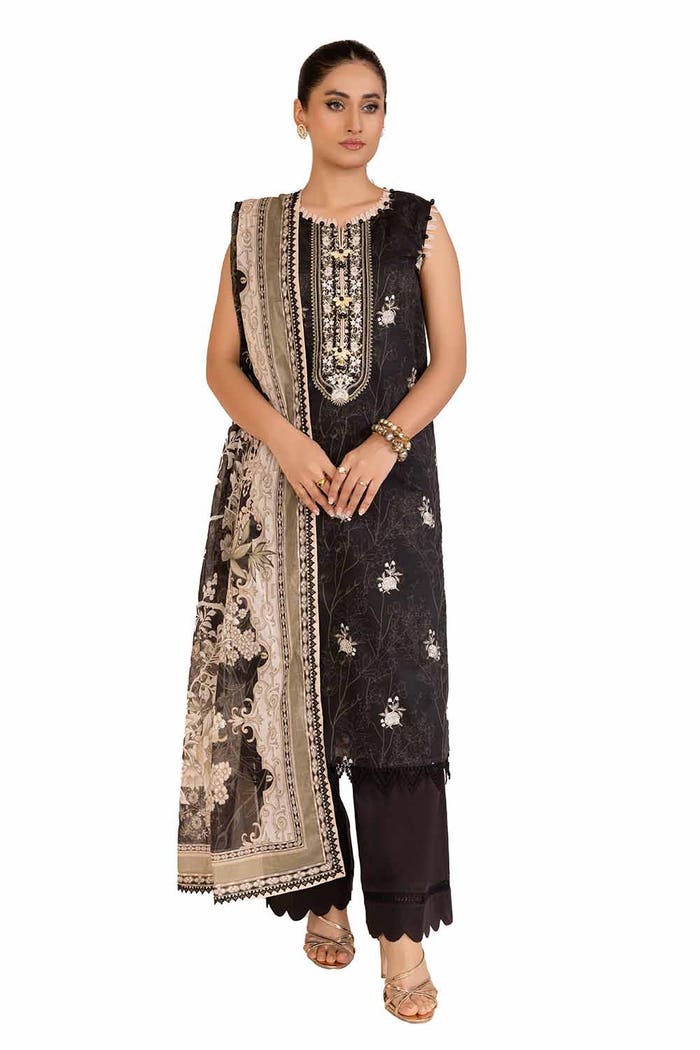
black embroidered chiffon salwar suit